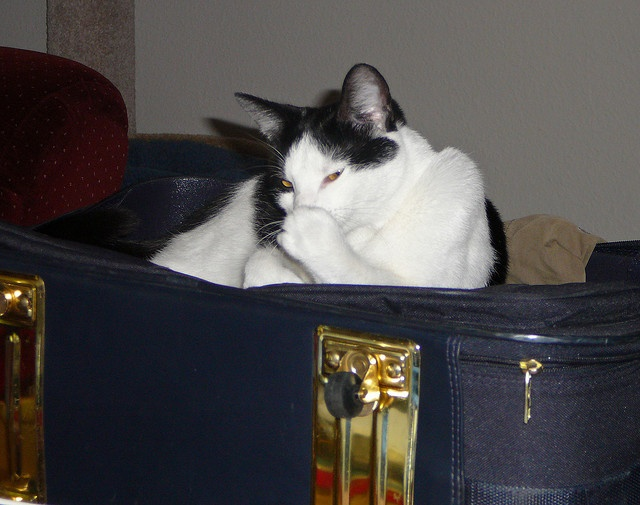
A cat is resting on top of a suitcase and cleaning his paw.
Black and white cat laying in blue open suitcase
Black and white cat lays on a blue suitcase
a cat nestled up on top of a suitcase.
A cat is sitting inside of a piece of luggage.